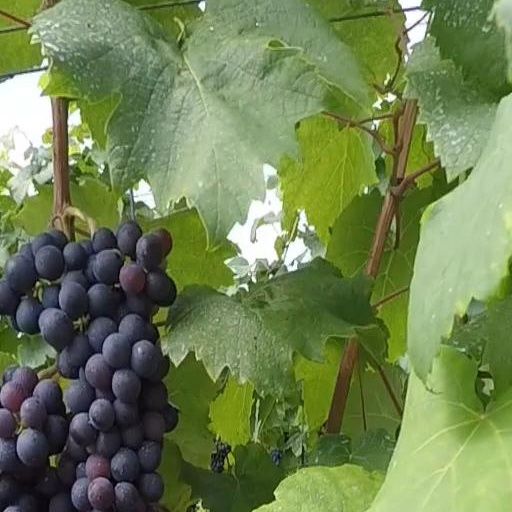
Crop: grape